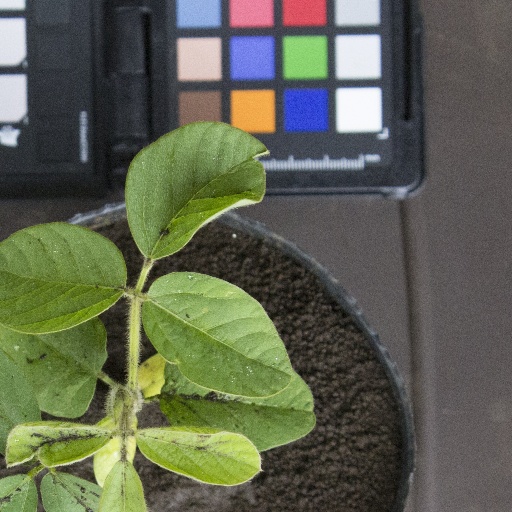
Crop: soybean